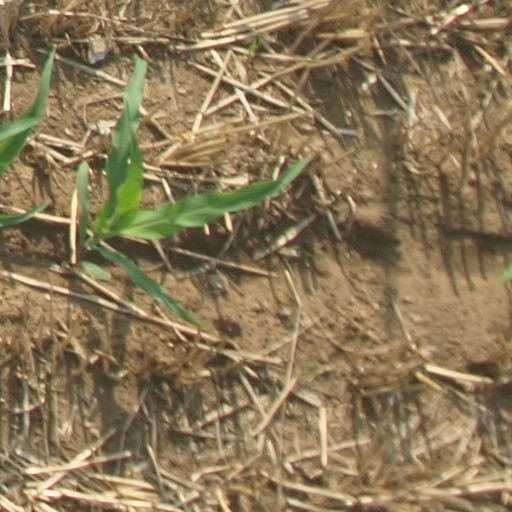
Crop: maize; corn